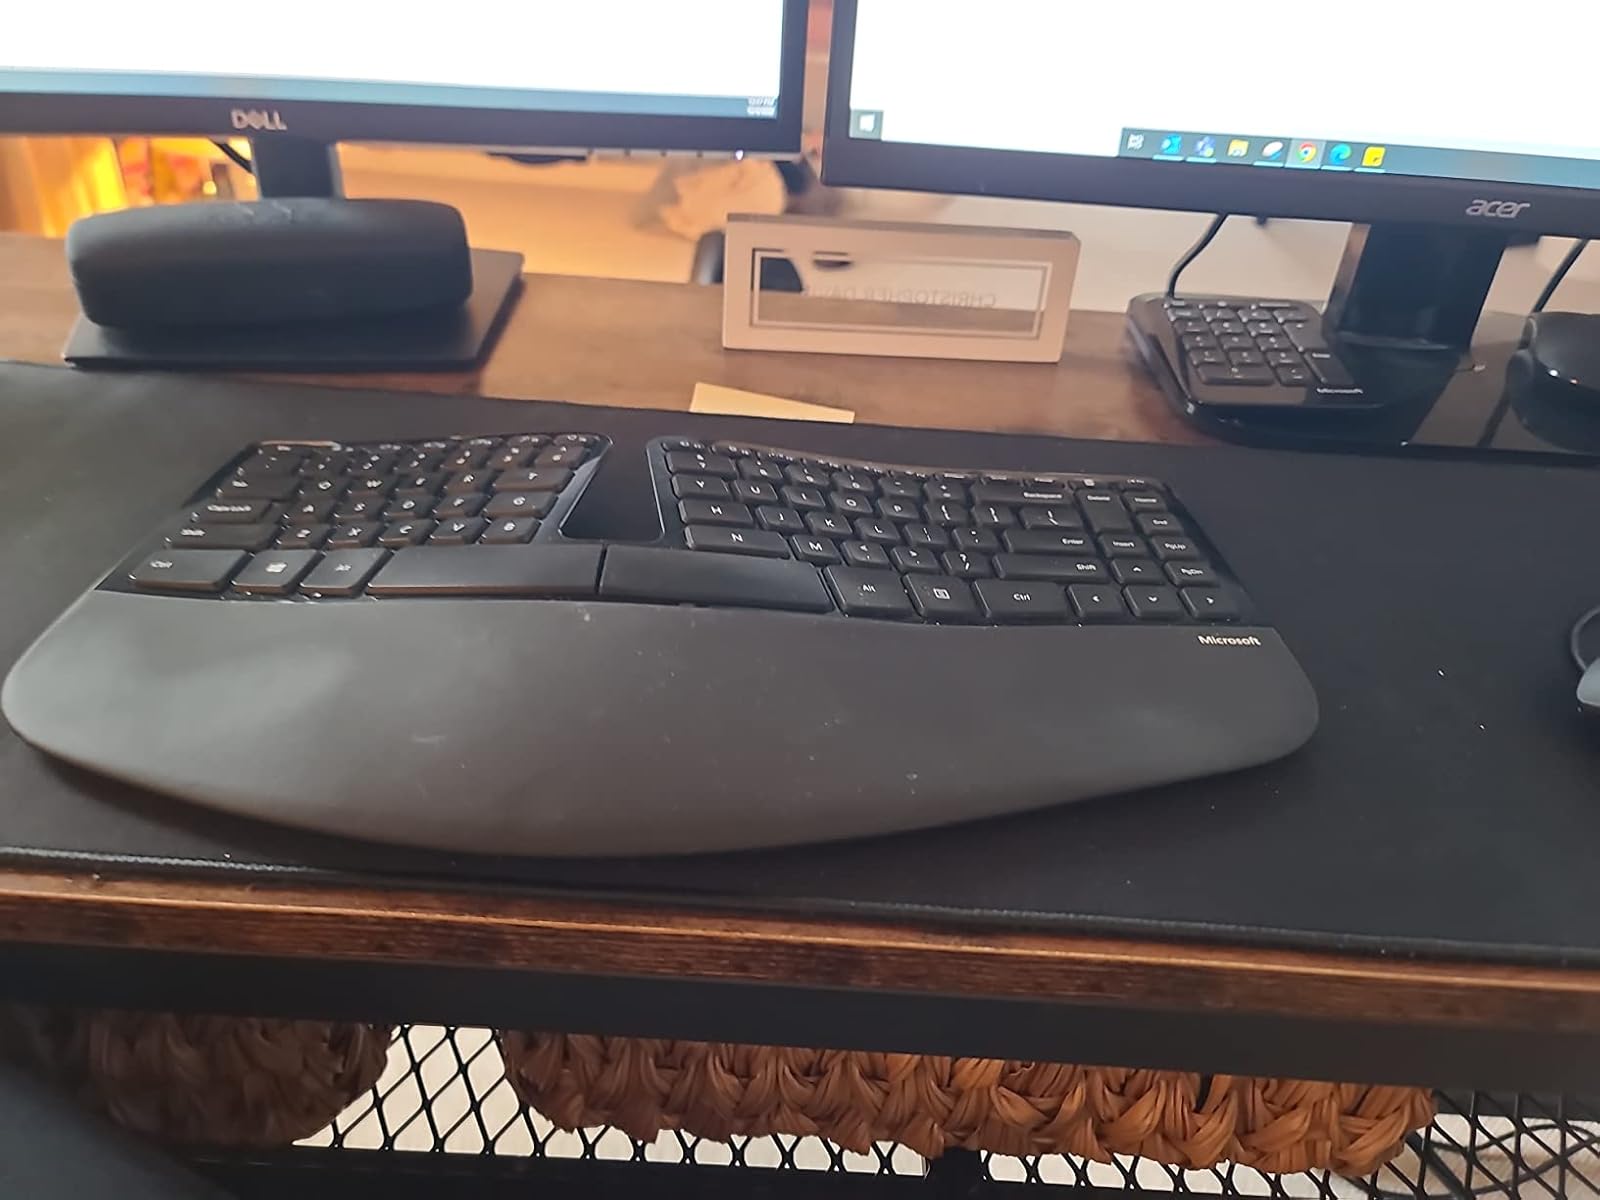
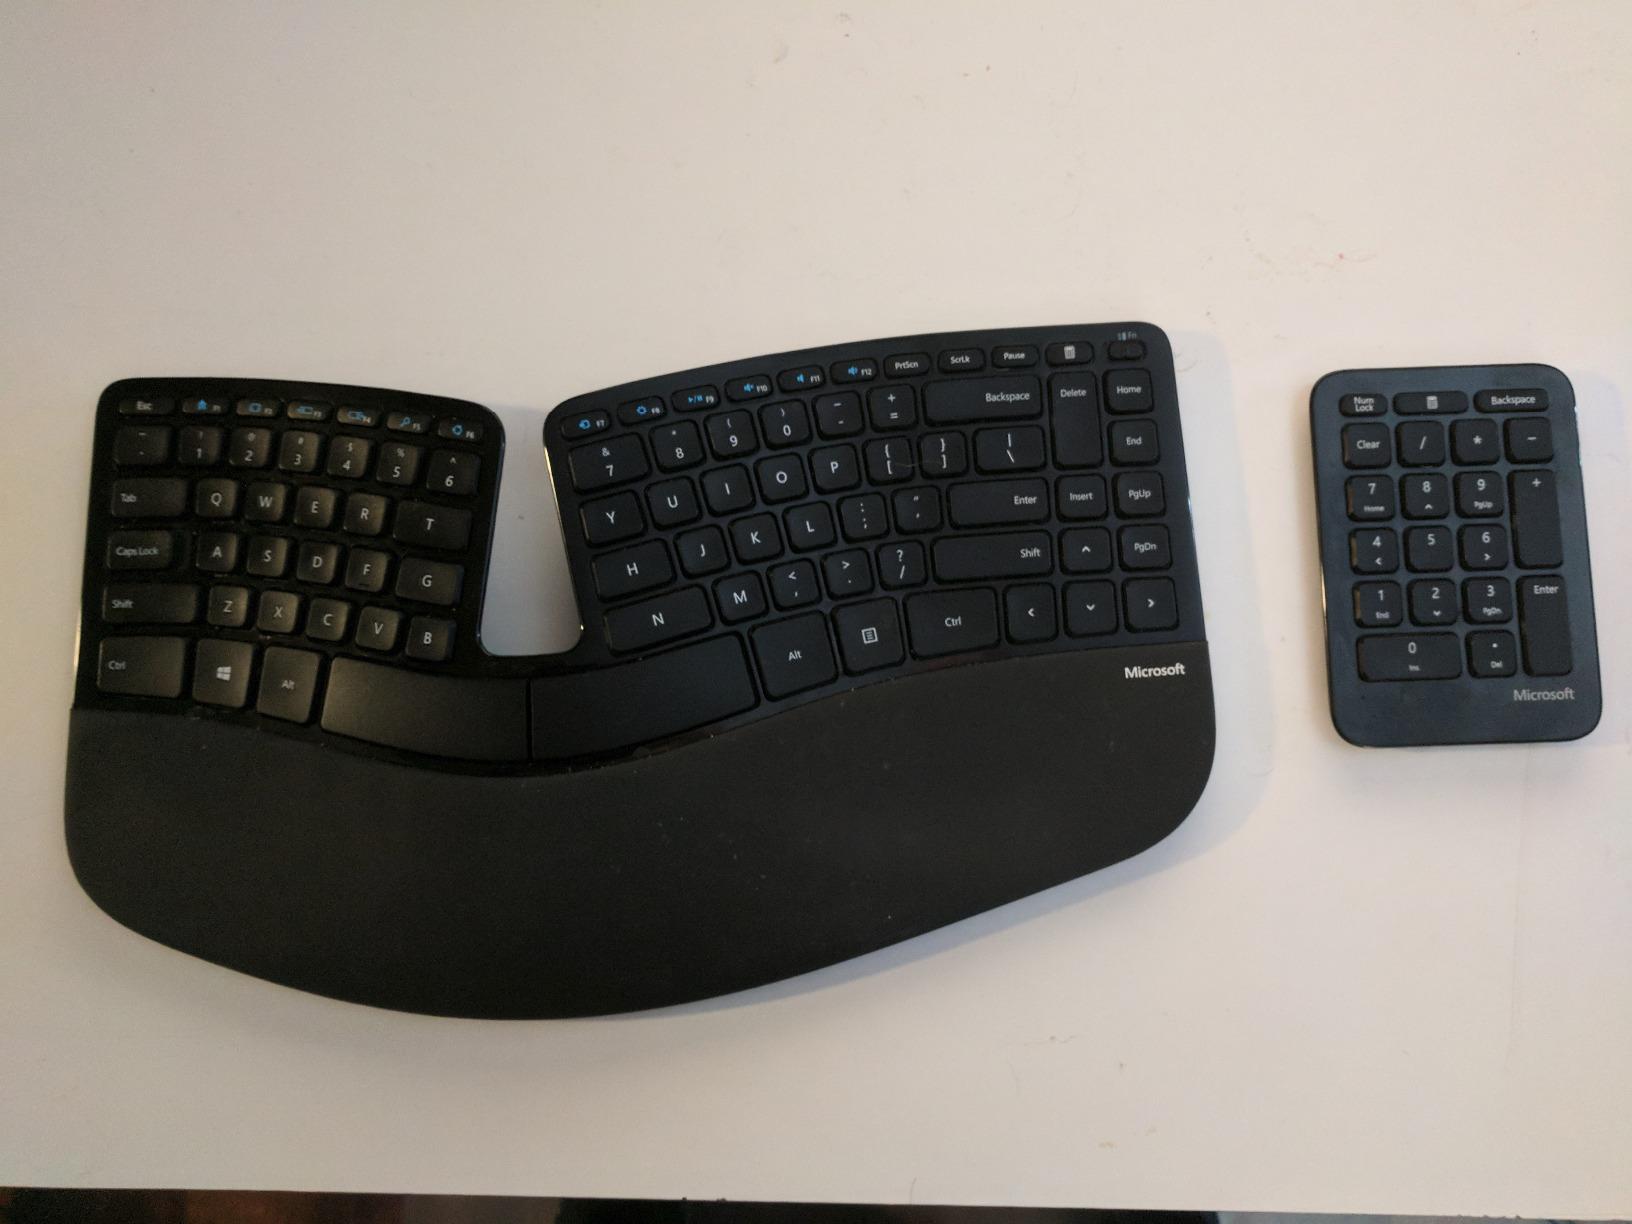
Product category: keyboard
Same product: yes